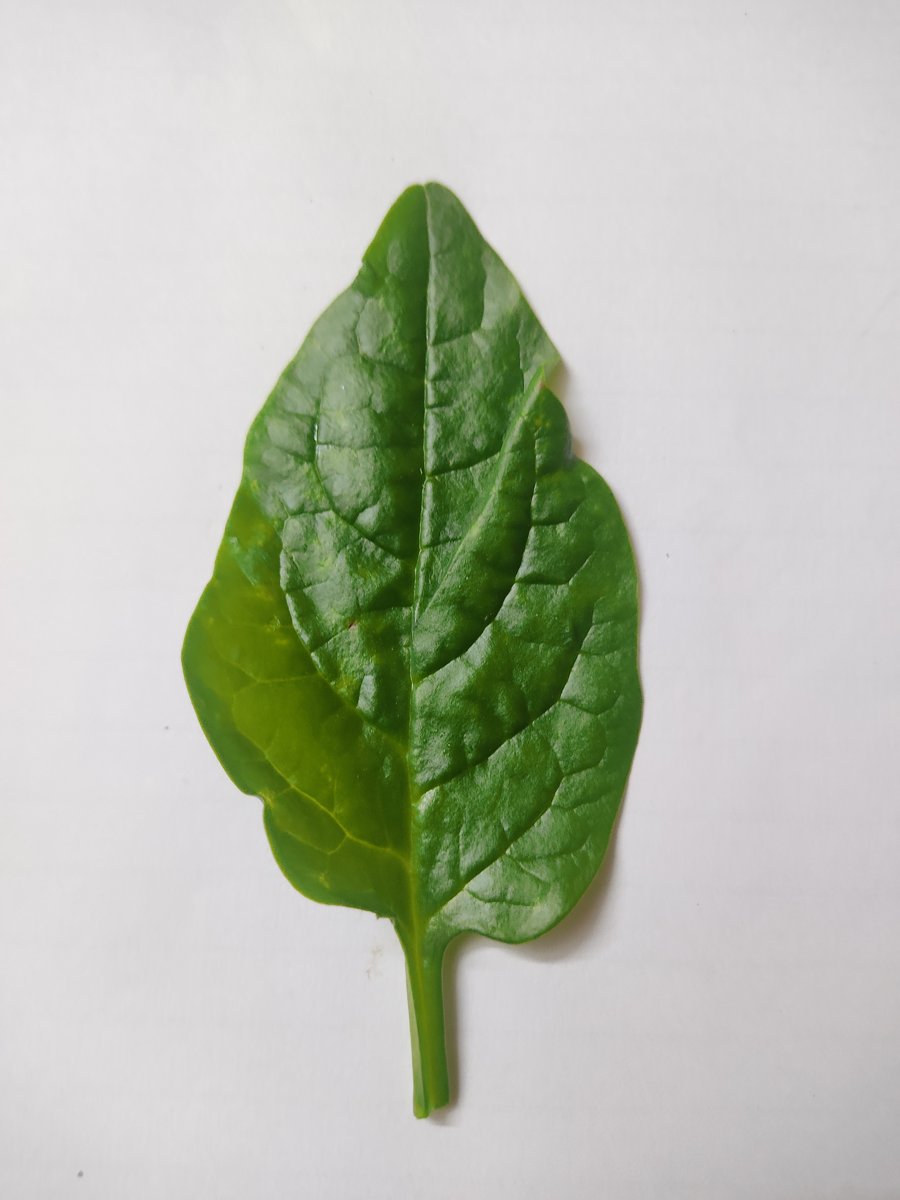
Label: Healthy-Leaf